Bible translations into Dutch

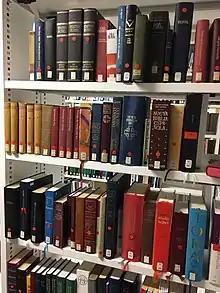
Some Bible translations into Dutch and other languages in the library of the Vrije Universiteit Amsterdam

Bible translations into Dutch have a history that goes back to the Middle Ages. The oldest extant Bible translations into the Dutch language date from the Middle Dutch ("Diets") period.